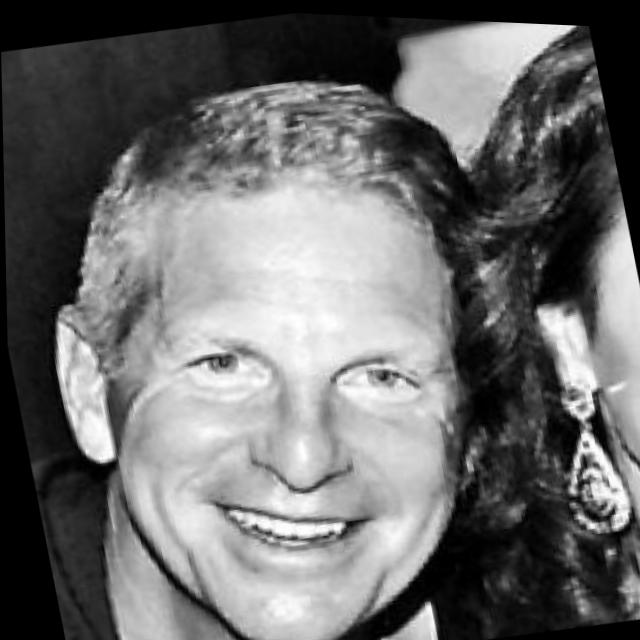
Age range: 45-64